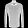
Label: Shirt